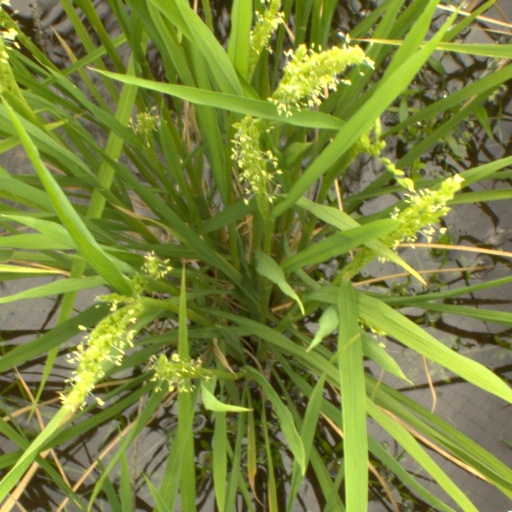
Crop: rice